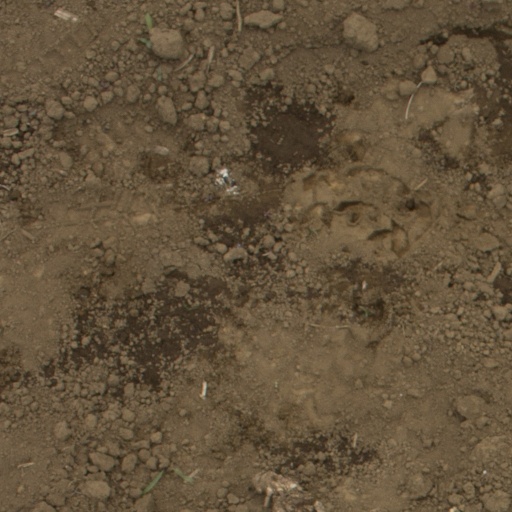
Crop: Jerusalem artichoke